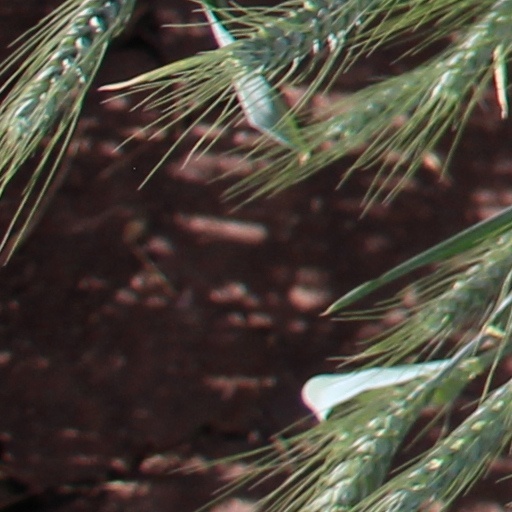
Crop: wheat